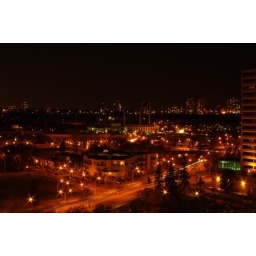
The Rossdale Power plant and Telus field in the background.